Washtenaw County, Michigan

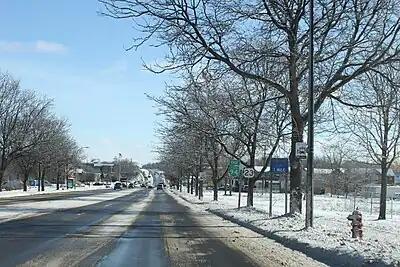
Business Loop Interstate 94/Business US Highway 23 (BL I-94/Bus. US 23, Washtenaw Avenue) in Ann Arbor

According to the U.S. Census Bureau, the county has a total area of , of which is land and (2.3%) is water.